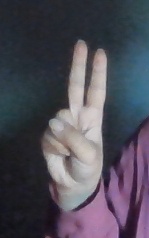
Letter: taa